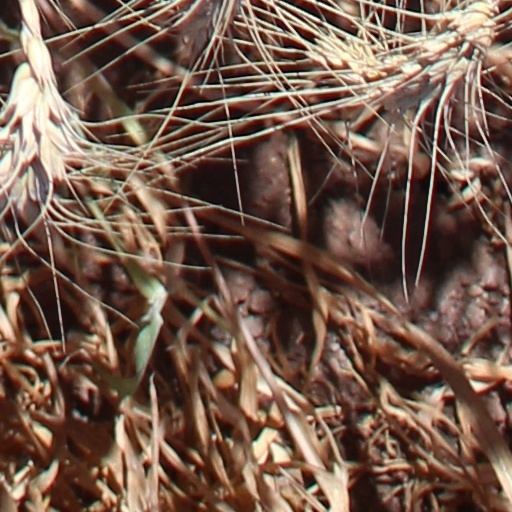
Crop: wheat